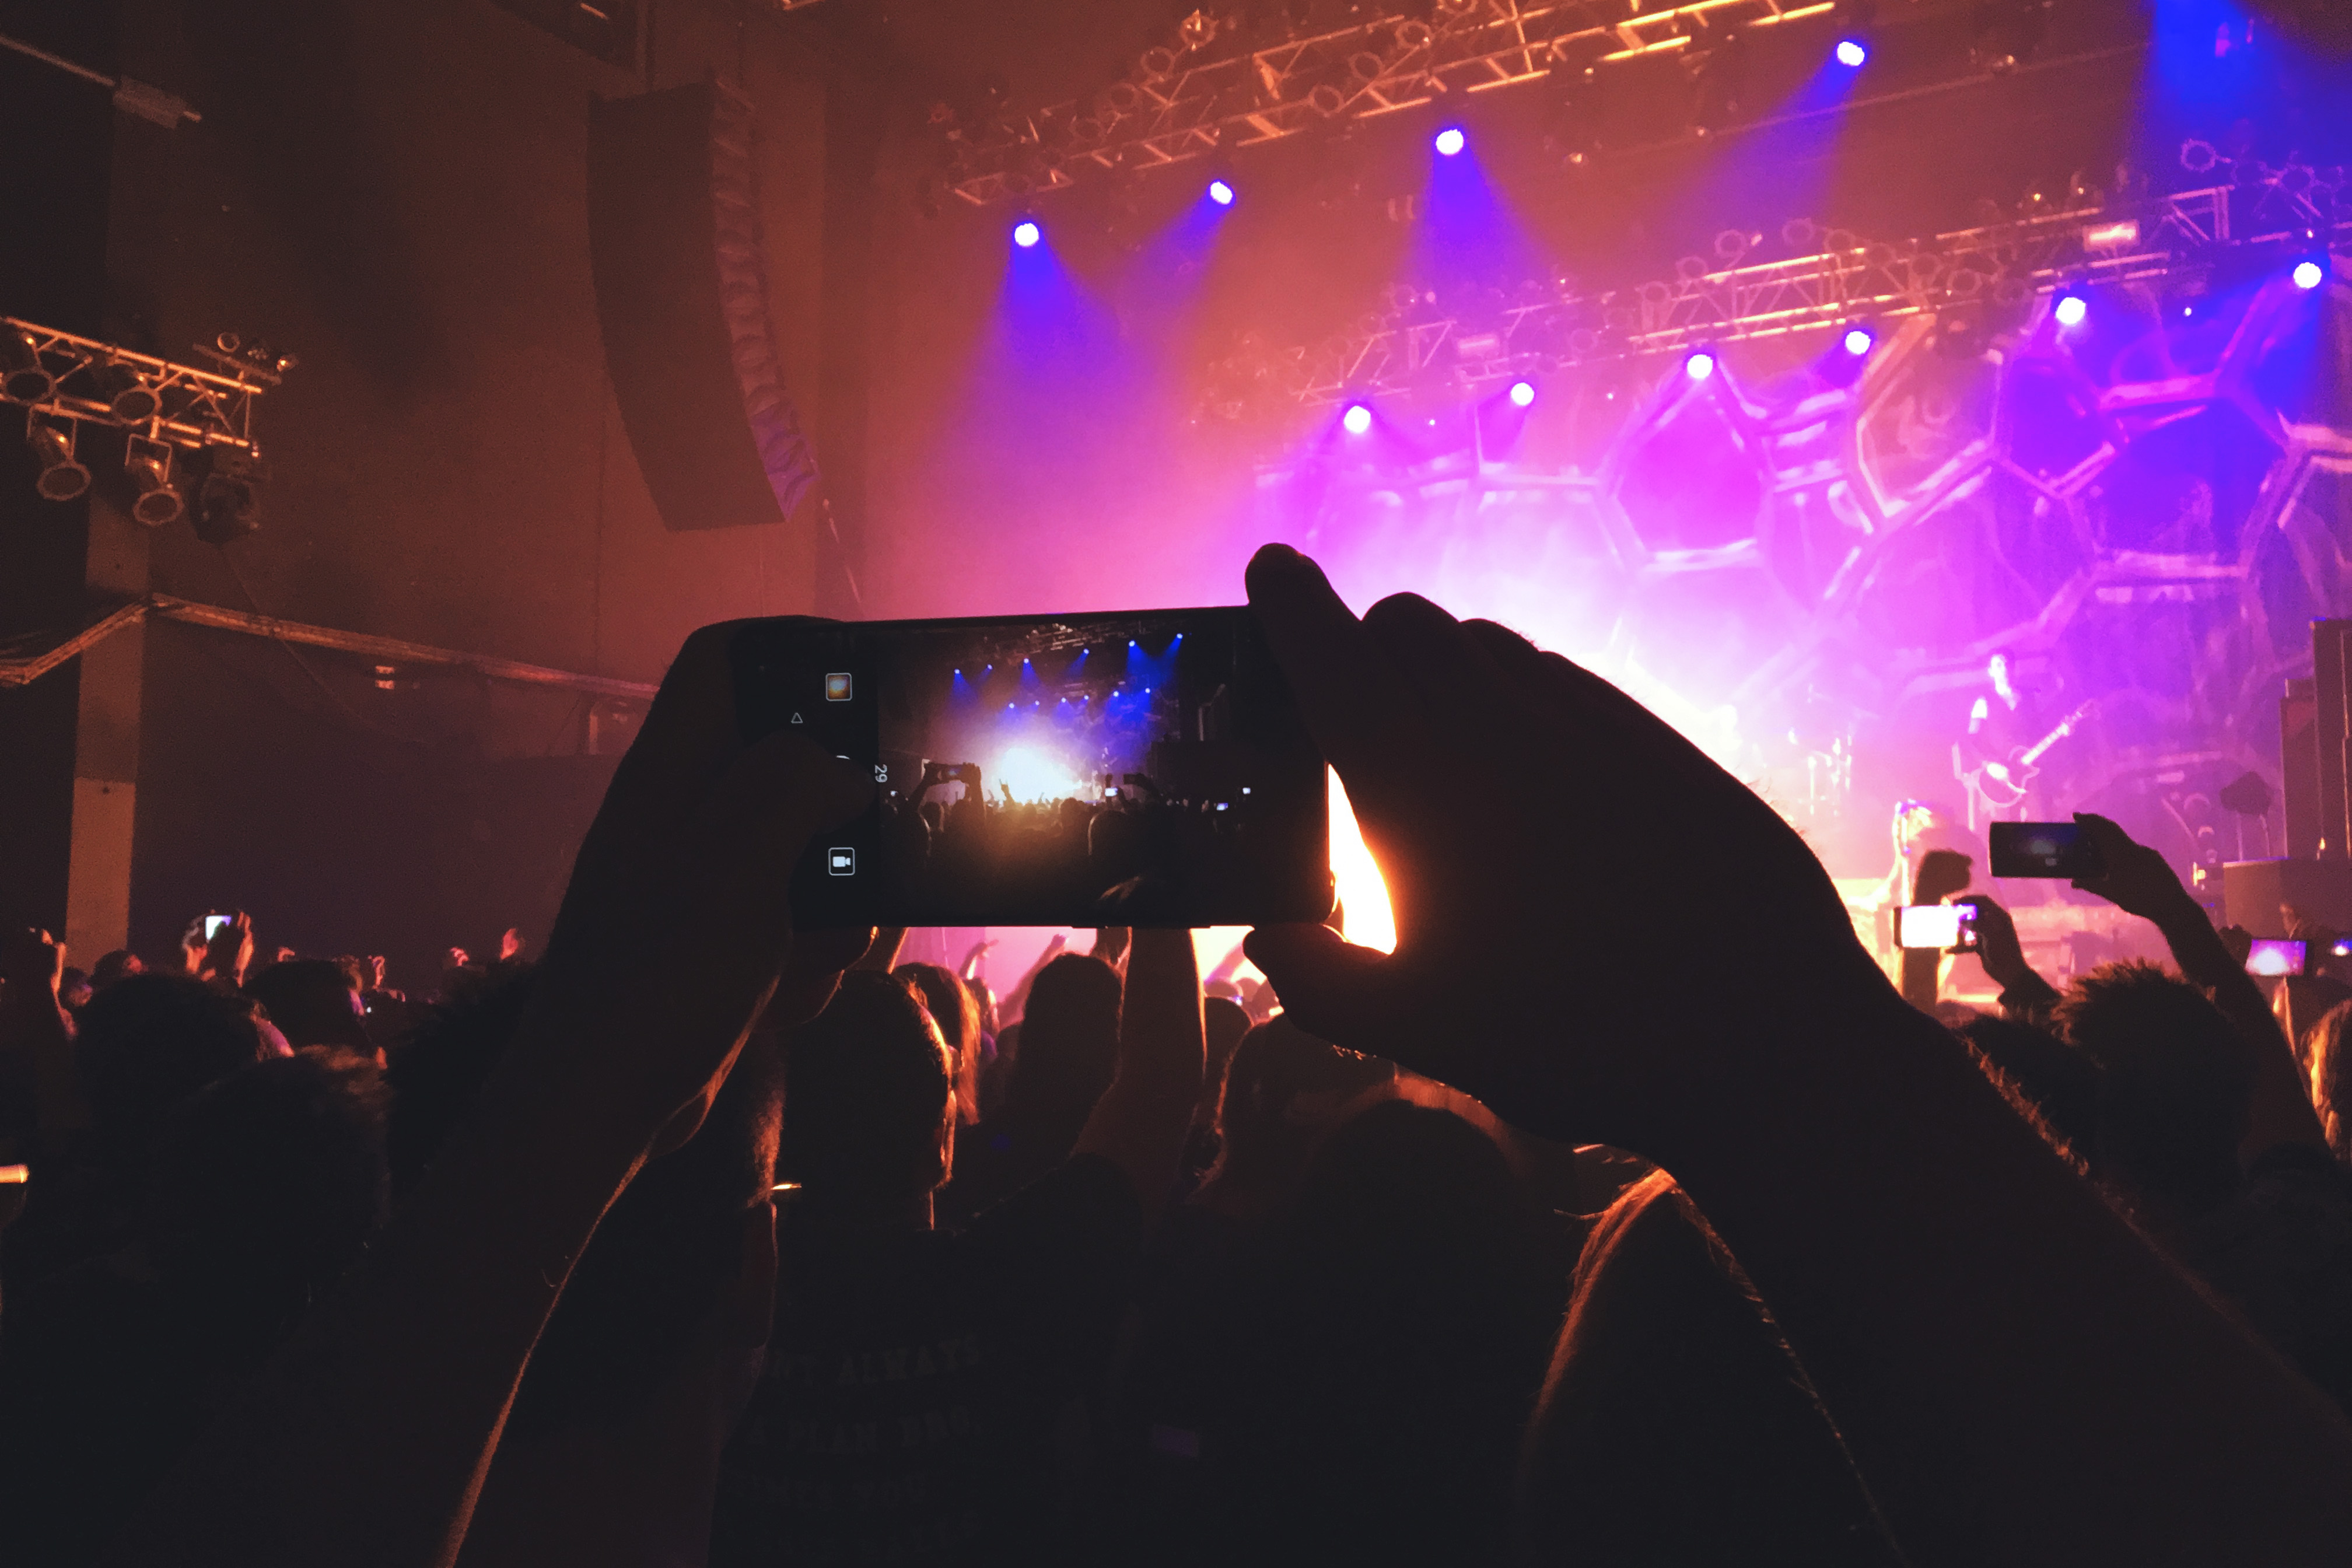
entertainment, light, performance, event, lighting, stage, rock concert, music venue, fun, performing arts, crowd, performance art, Visual effect lighting, concert, music, space